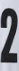
Number: 2